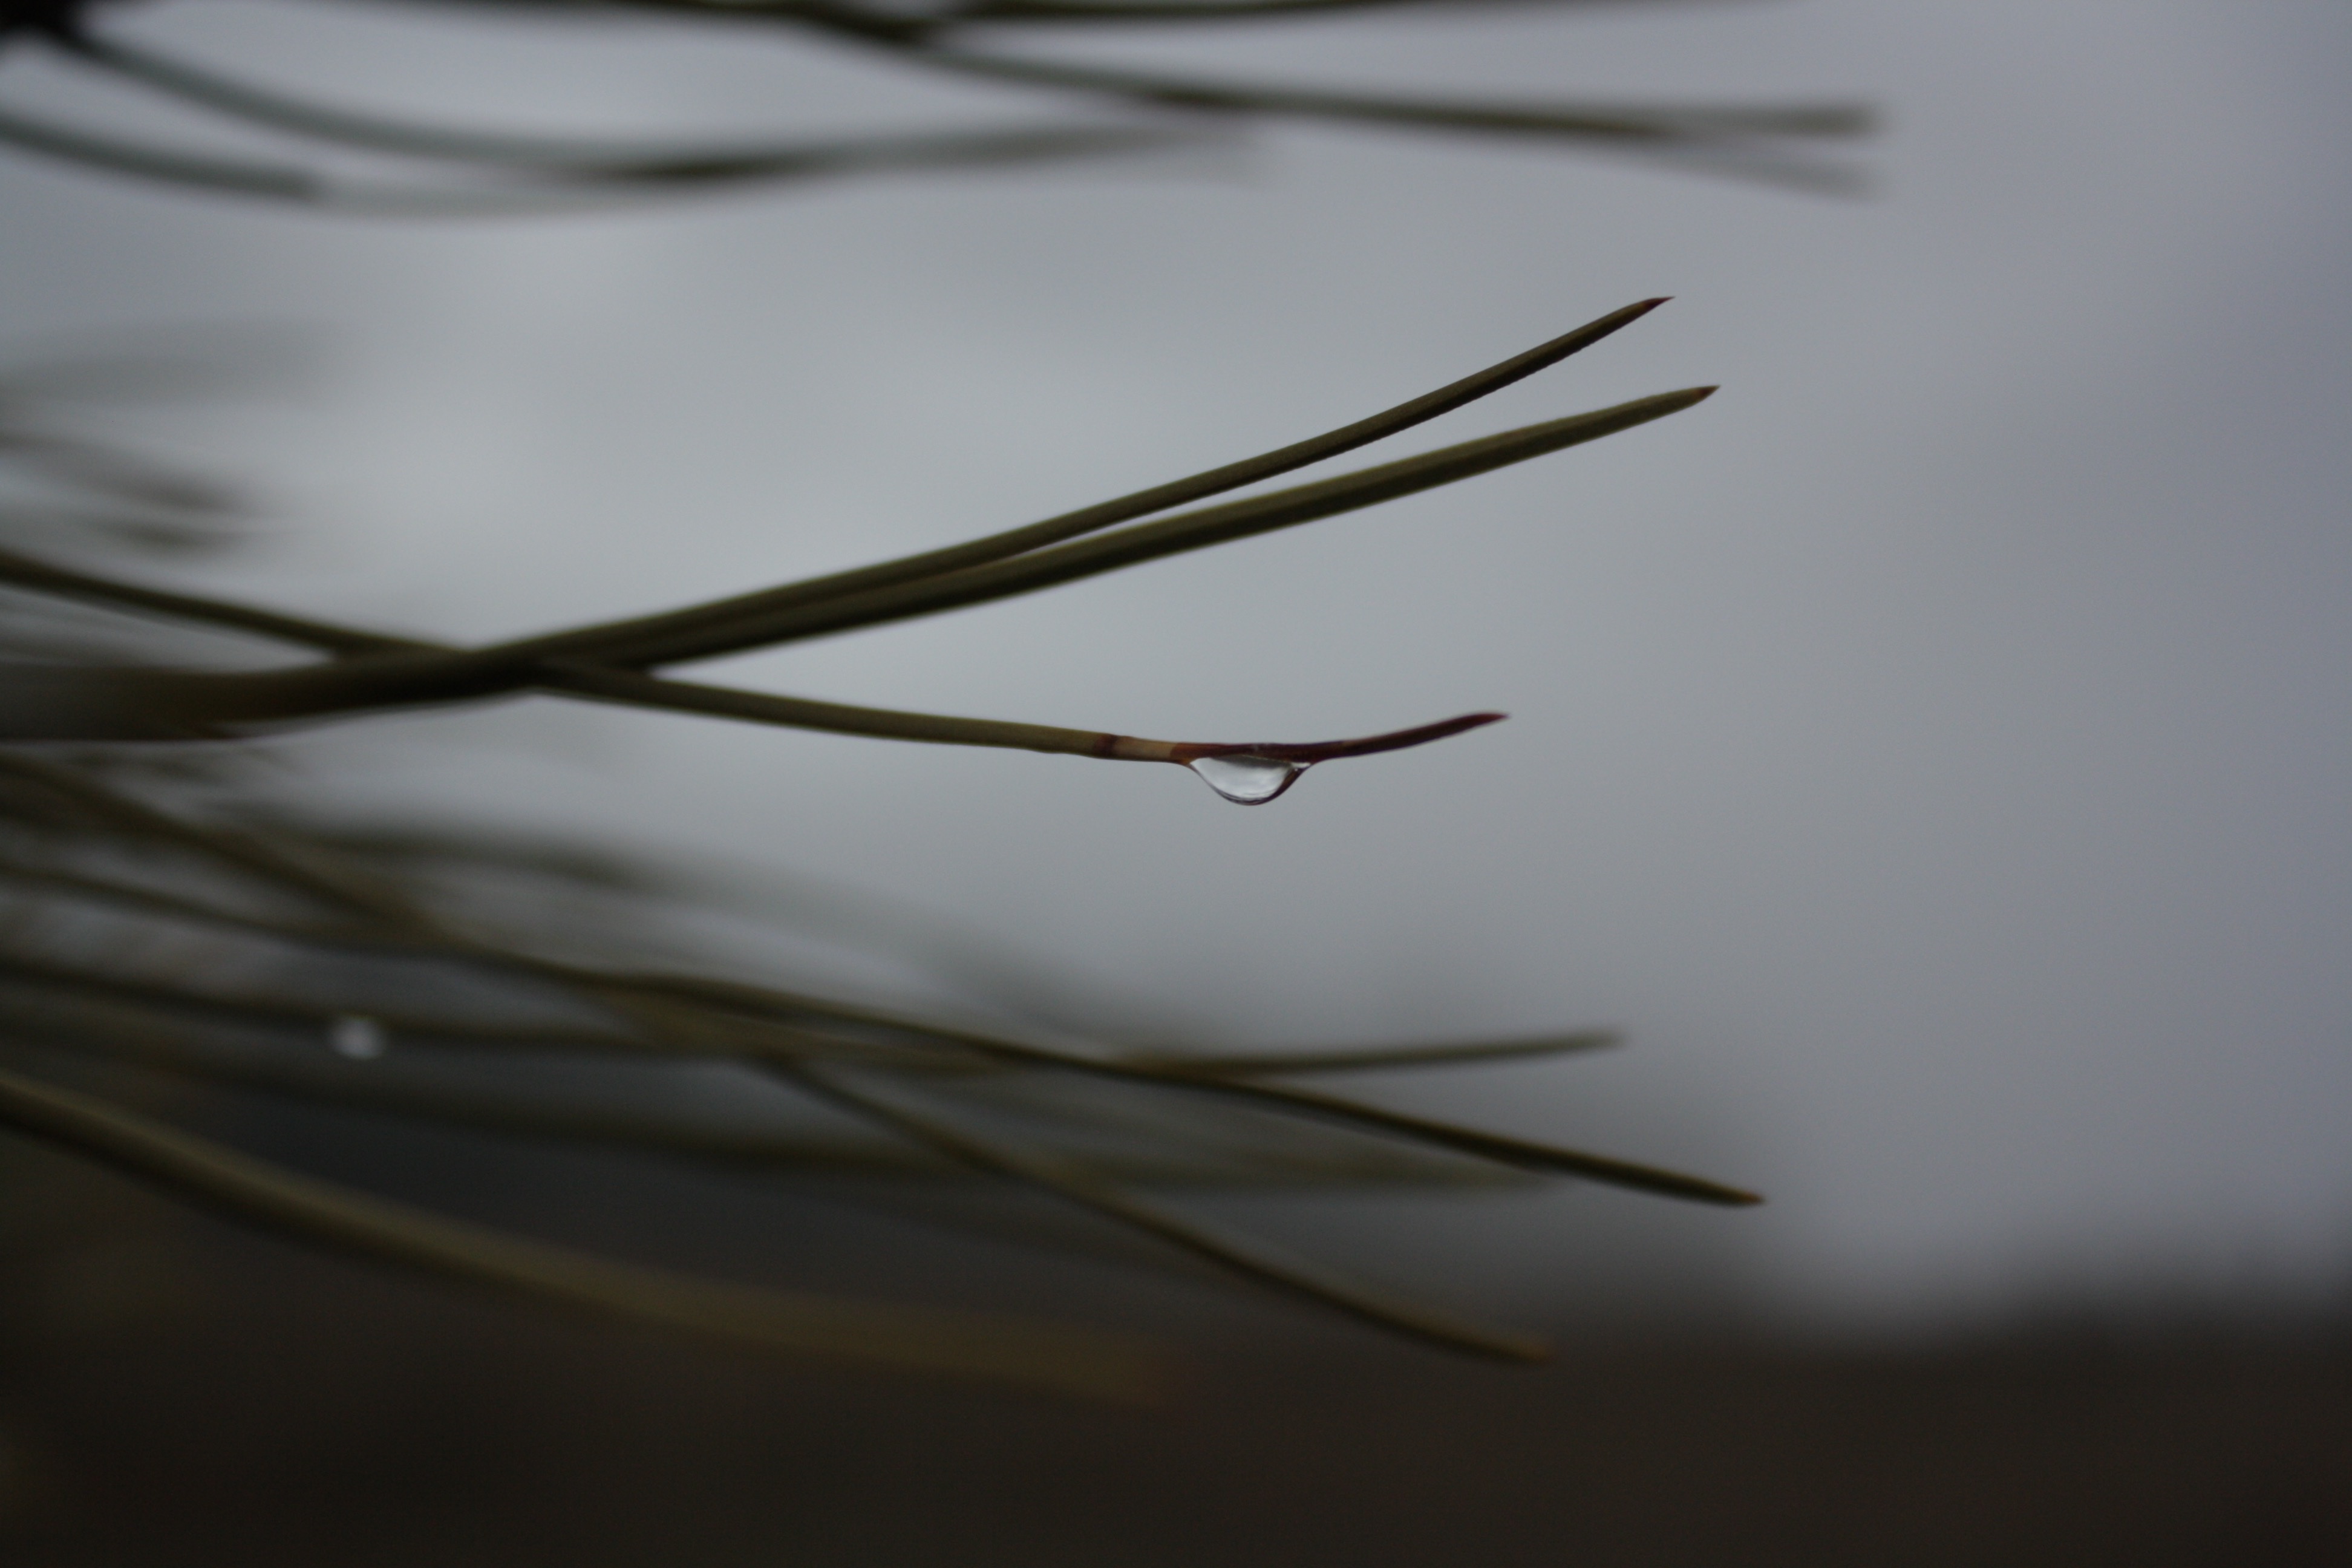
branch, wing, white, photography, leaf, line, reflection, twig, close up, macro photography